Feldjägerkorps

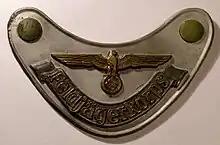
Gorget of the "Feldjägerkorps"

The Feldjägerkorps (field hunter corps) was a military provost organization in the German "Wehrmacht" during World War II. It was established on 27 November 1943 and consisted of three "Feldjäger" commands that reported directly to the "Oberkommando der Wehrmacht", headed by chief of staff "Generalfeldmarschall" Wilhelm Keitel. It was recruited from veteran, battle-hardened troops and was senior to all other military police organizations. It operated approximately 12 miles behind the front lines, and its main function was to maintain order and discipline among the troops, hunting down deserters and stragglers and meting out punishment, which could include drumhead courts-martial and execution.